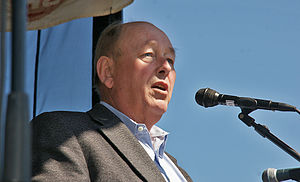
Harald Børsting
Harald Børsting - formand for LO (Landsorganisationen i Danmark) ved et 1. maj møde i Roskilde, Danmark
Harald Børsting var formand for LO i perioden 2007-2015. Han er gift med tidligere forkvinde for Kvindeligt Arbejderforbund Lillian Knudsen.